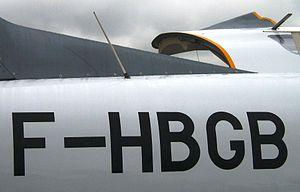
indicatif radio de l'aéronef français F-HBGB et antenne VHF 118 à 137 MHz Photograph taken at: Paris Air Show, 20 June 2011–26 June 2011
Dans les communications radio, l’indicatif est la désignation unique de chaque station émettrice. Les indicatifs sont notamment utilisés par l'aviation, par la marine, par les armées, par les radioamateurs, et dans certains pays par les stations de radiodiffusion.
Le certificat restreint de radiotéléphoniste est, dans le monde une habilitation que doit posséder tout utilisateur pour manœuvrer les stations radiotéléphoniques dans les contextes de navigation maritime, fluviale ou aéronautique.
Les radiocommunications aéronautiques sont dans des bandes de fréquences du spectre radioélectrique, réservée à l'aéronautique par des traités internationaux. Elles sont utilisées pour les communications entre les pilotes et le personnel des stations au sol. Elle permet de transmettre des clairances et des informations importantes pour la sécurité de la circulation aérienne et l'efficacité de la gestion du trafic aérien.